Islamism in Sudan

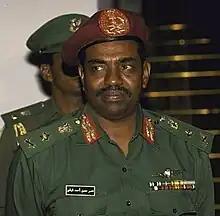
Omar al-Bashir in 1990

On 30 June 1989, Omar al-Bashir led a coup, come to be known as "National Rescue Revolution," the against the democratic government, citing economic failures and inability to establish Central African relations as reasons. This led to the arrest of several political leaders, including Hassan al-Turabi. However, by December, the Revolutionary Command Council for National Salvation officers pledged loyalty to al-Turabi. Together, they formed the "Council of Defenders of the Revolution," assuming political leadership.